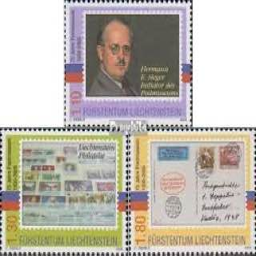
Liechtenstein PostalMuseum